Question: When does the scene occur?
Tambaya: Yaushe yanayin ya faru?
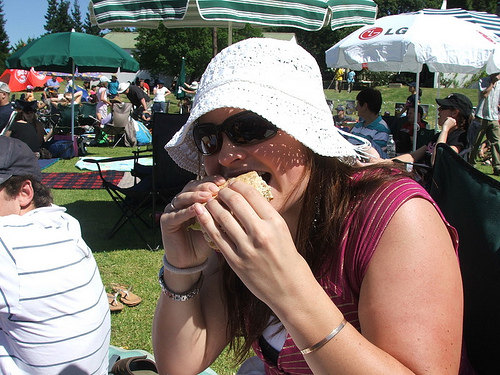
Answer: Daytime.
Amsa: Da rana.